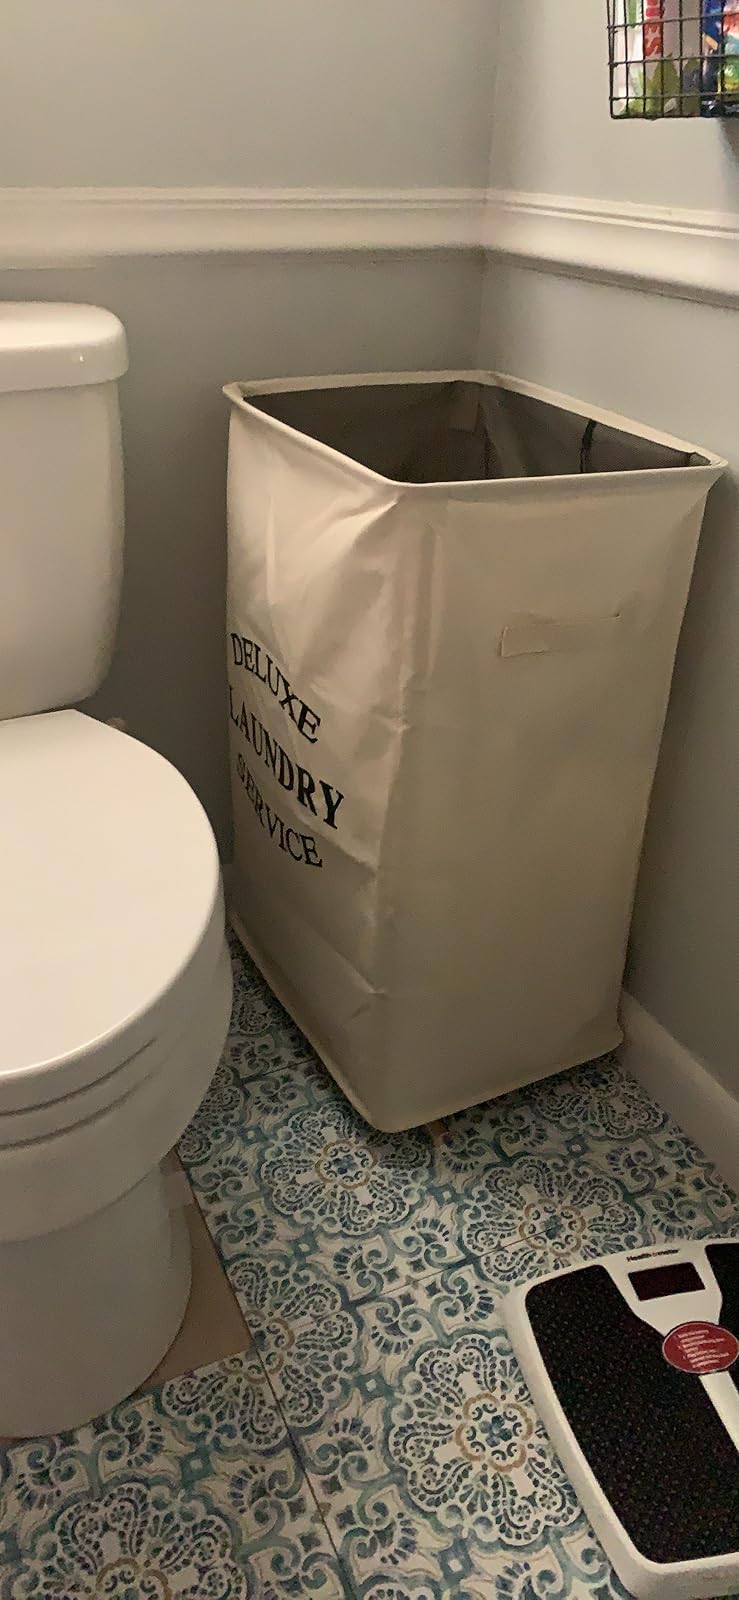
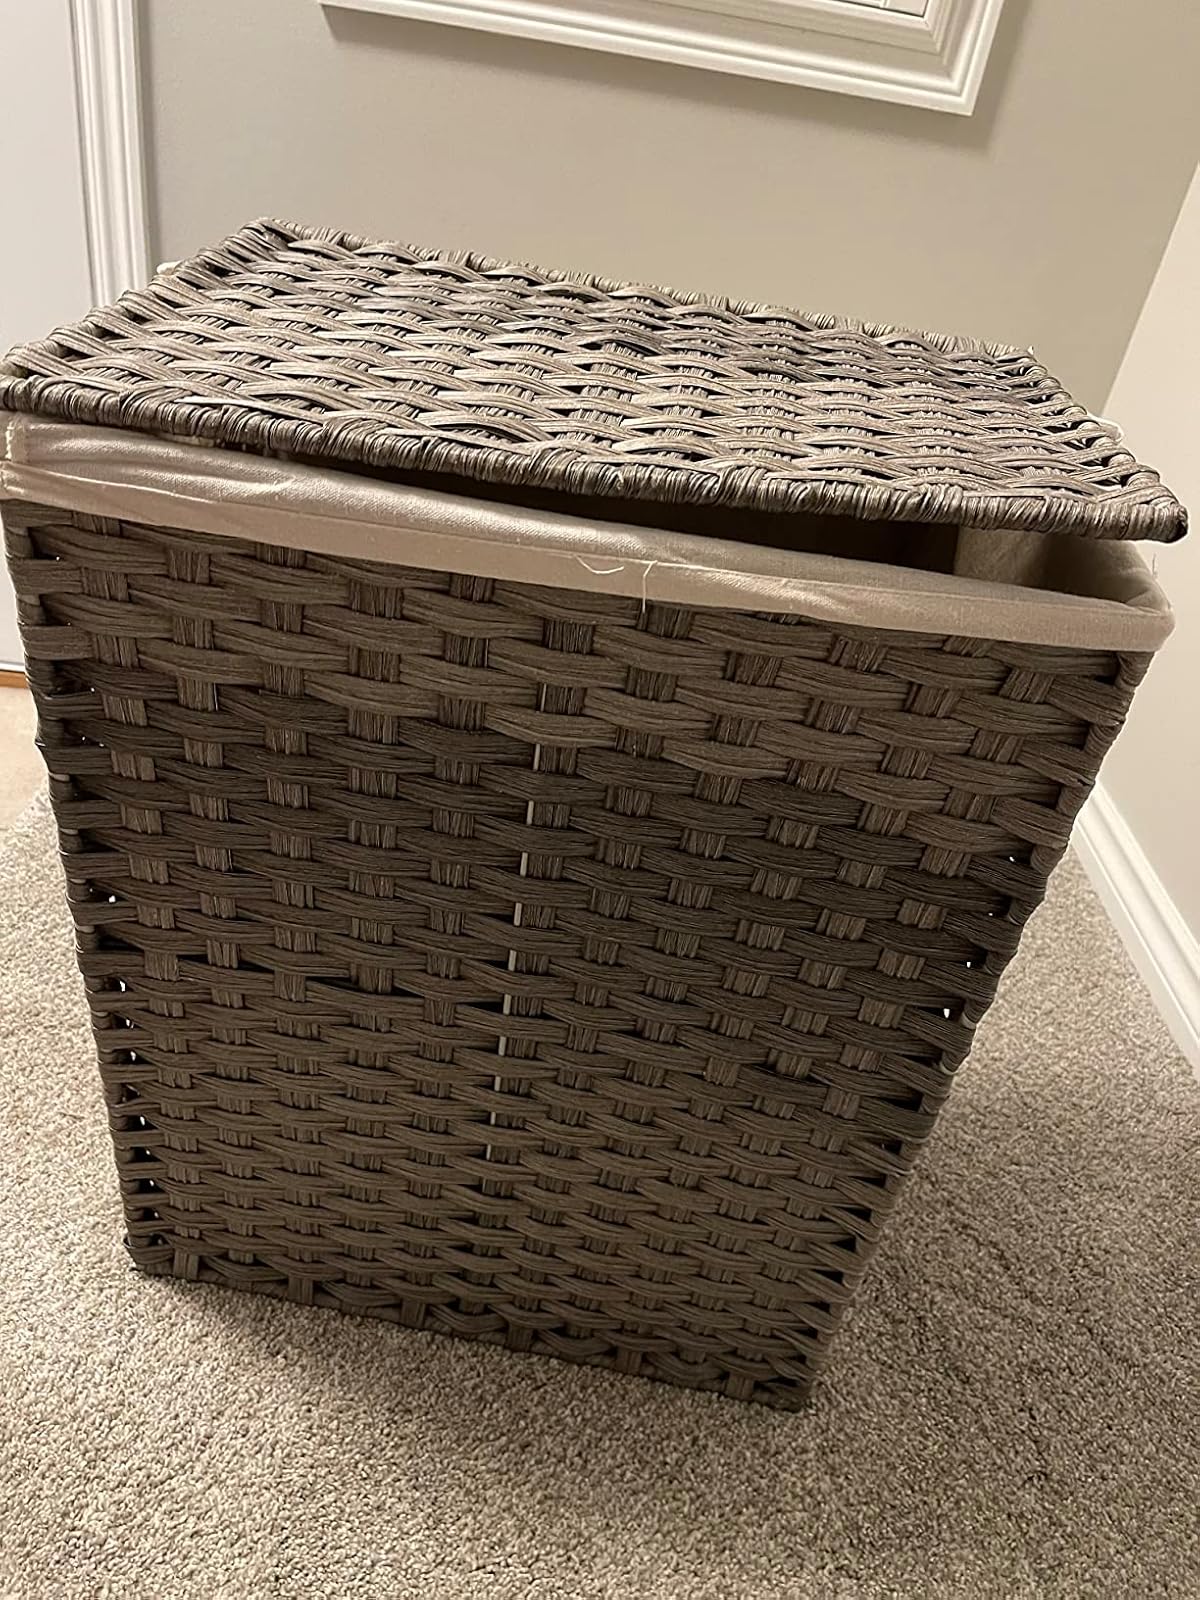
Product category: items_hamper
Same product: no